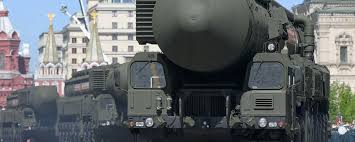
Label: Rs-24